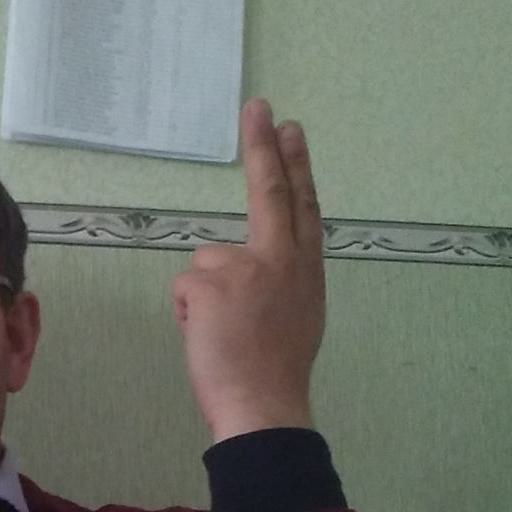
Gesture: two_up_inverted